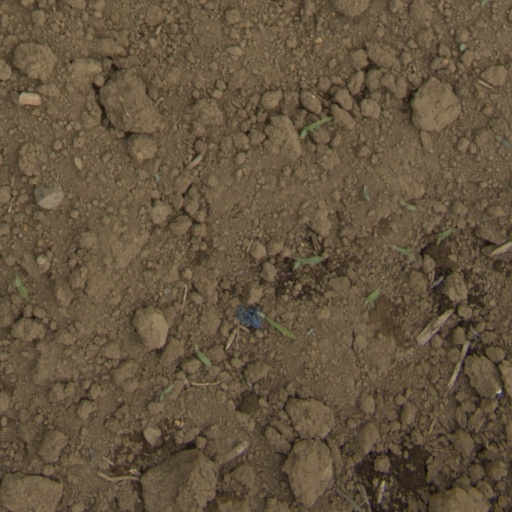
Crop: Jerusalem artichoke